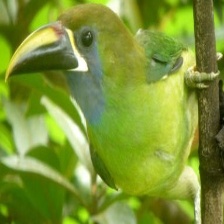
Species: BLUE THROATED TOUCANET
Scientific name: AULACORHYNCHUS CAERULEOGULARIS
ImageNet parent category: toucan